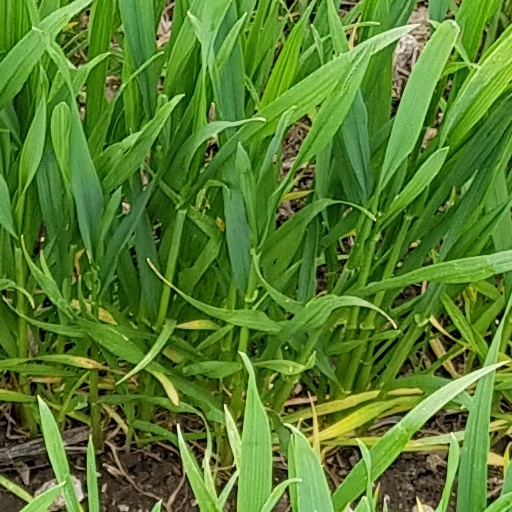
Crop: wheat